Playa Zipolite

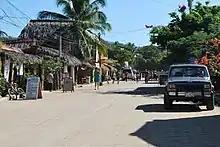
View of the Adoquín

The community known as Zipolite consists of an approximately one-mile stretch of beach with a street that parallels it. It has a central neighborhood, Colonia Roca Blanca, situated at the western end where many of the hotels and restaurants are located. Colonia Roca Blanca is named for the island or large rock just off the shore, which is white due to bird guano. Until 2014, the main street was the only paved street within the community. It is officially called the “Paisan” but locals call it the Adoquín. The town now has three streets paved with yellow brick and stonework. Further behind the beach and Adoquín is a larger road that connects Zipolite with other local communities such as San Agustinillo and Puerto Angel.